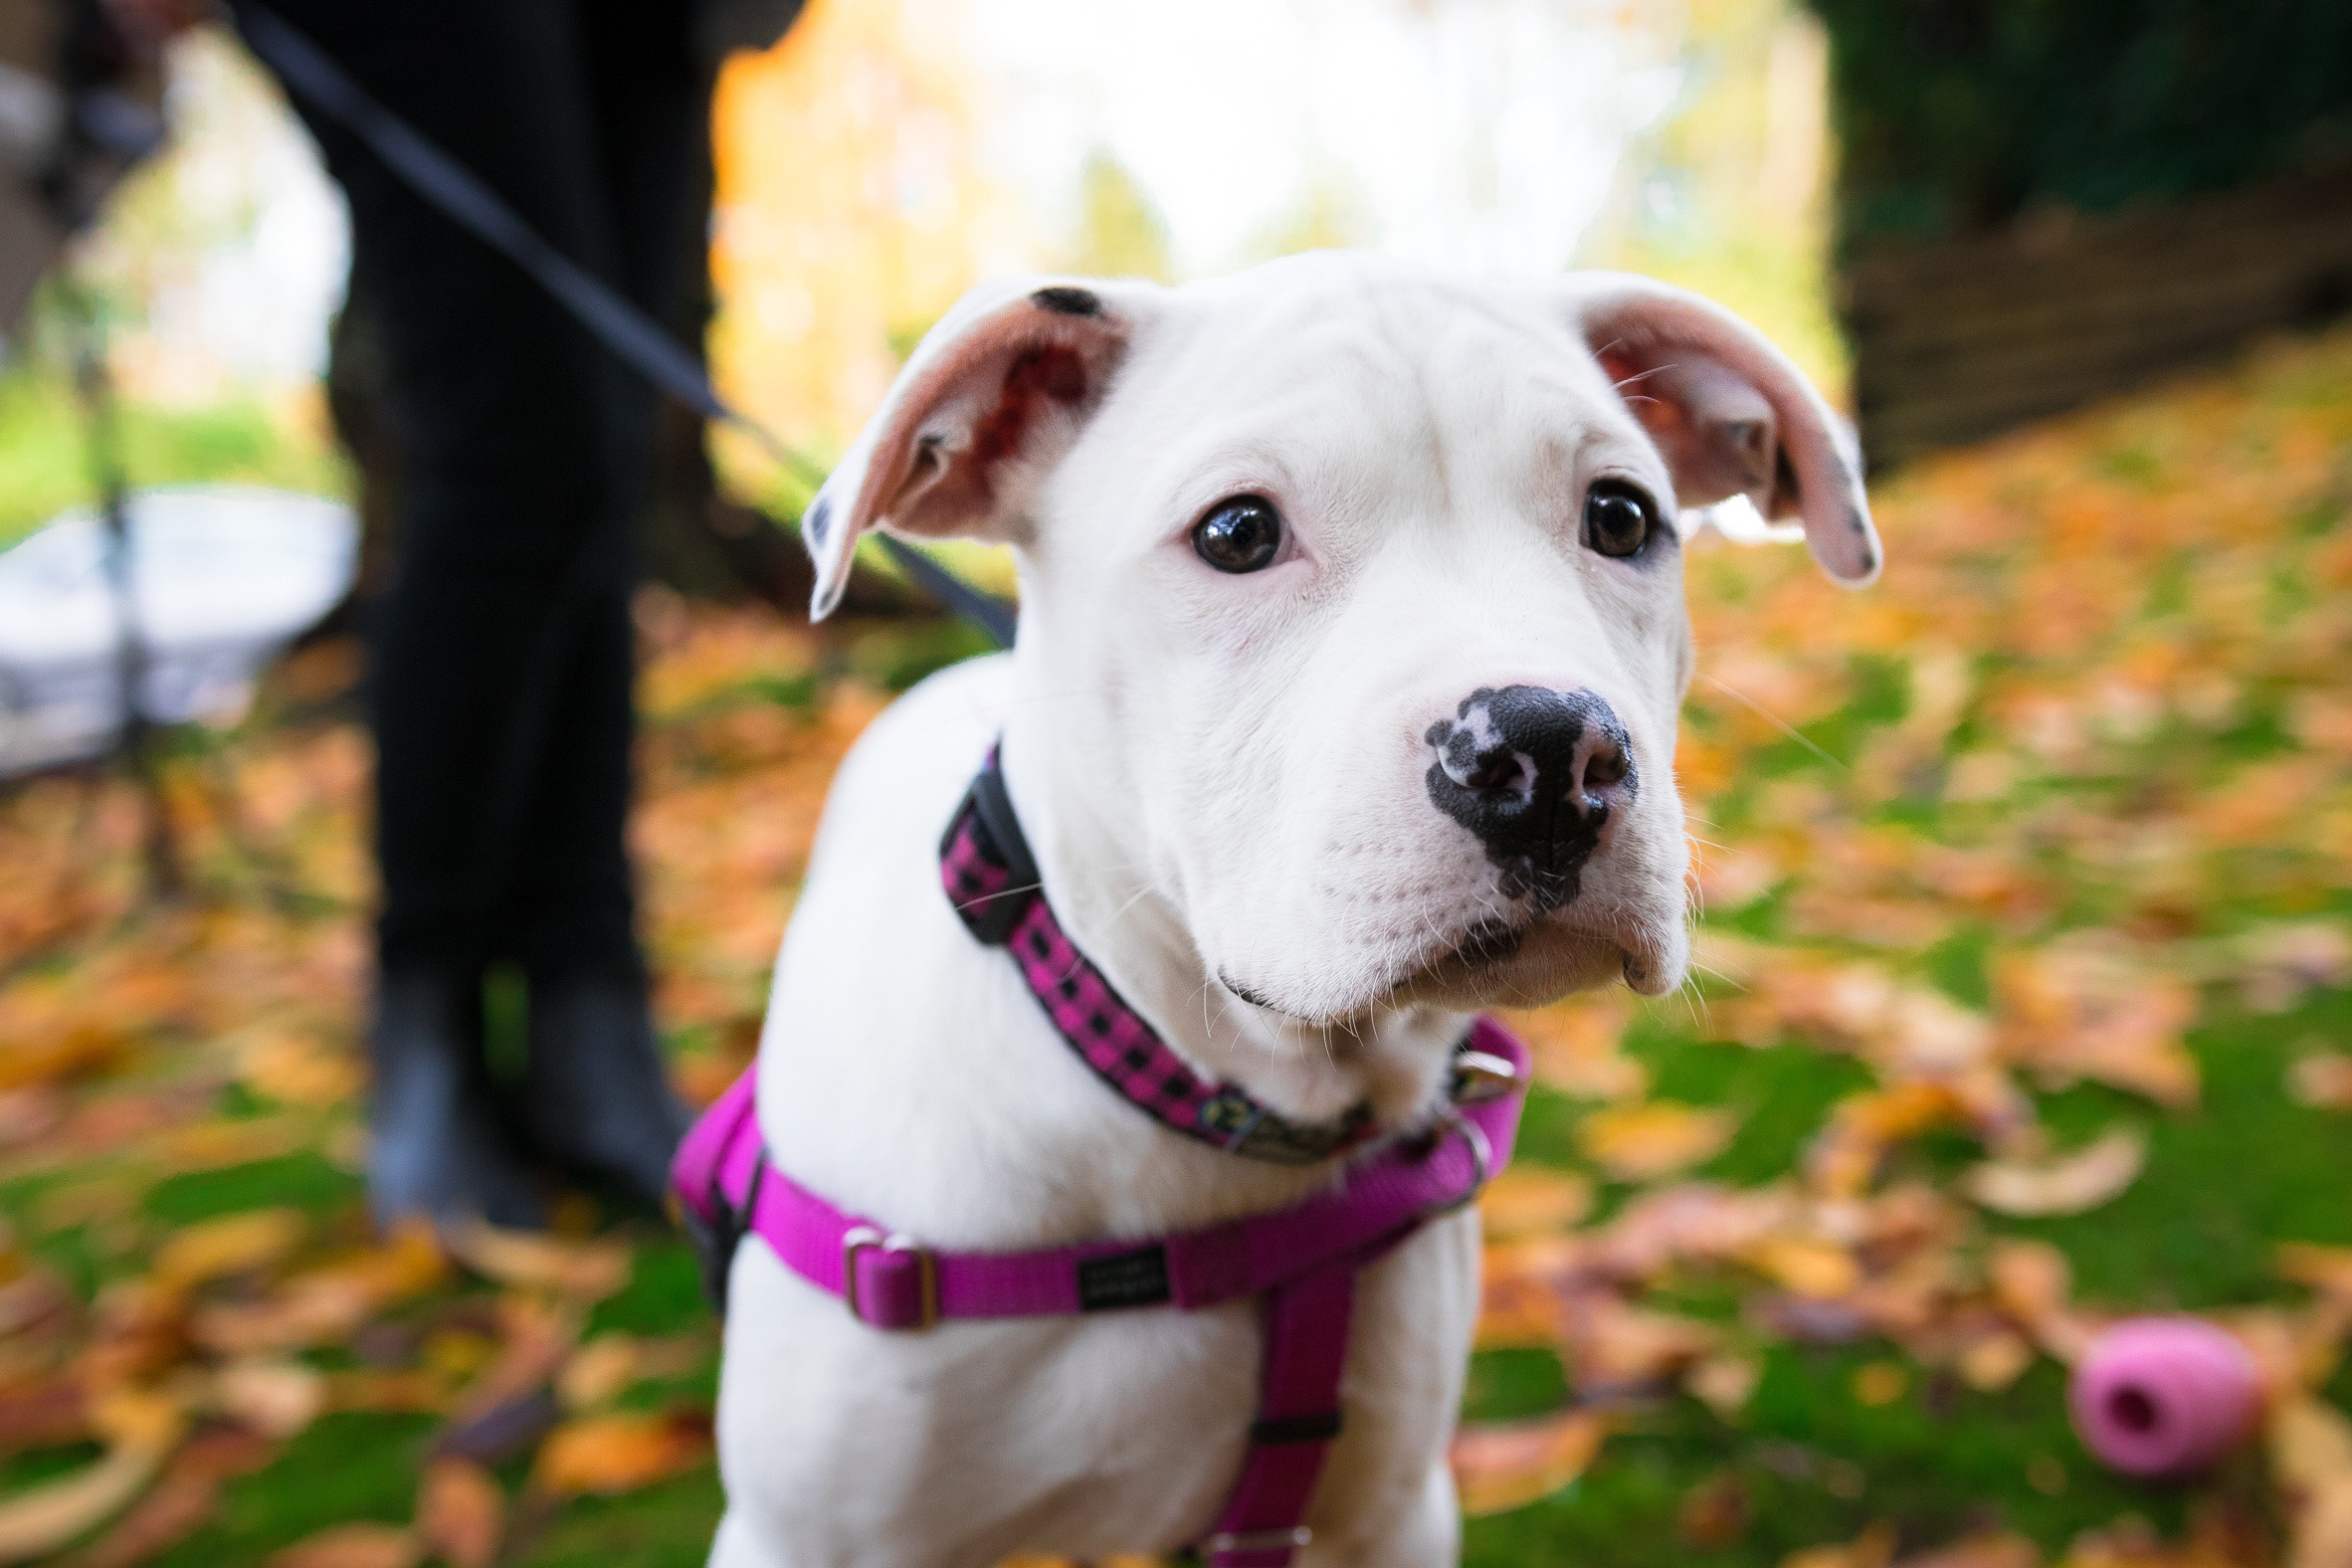
dog, mammal, vertebrate, dog breed, canidae, snout, carnivore, puppy, leaf, non sporting group, dogo argentino, american bulldog, companion dog, tree, american staffordshire terrier, pit bull, sporting group, rare breed dog, fawn